Grumman F-14 Tomcat

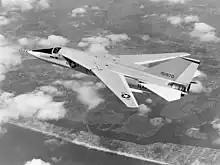
The F-111B was designed to fulfill the carrier-based interceptor role, but had weight and performance problems, and was not suited to the types of aerial combat that were predominant over Vietnam.

Beginning in the late 1950s, the U.S. Navy sought a long-range, high-endurance interceptor to defend its carrier battle groups against long-range anti-ship missiles launched from the jet bombers and submarines of the Soviet Union. They outlined the idea of a Fleet Air Defense (FAD) aircraft with a more powerful radar and longer range missiles than the F-4 Phantom II to intercept both enemy bombers and missiles at very long range. Studies into this concept led to the Douglas F6D Missileer project of 1959, but this large subsonic aircraft would have limited ability to evade supersonic fighters or defend itself once it fired its missiles, and the project was canceled in December 1961.